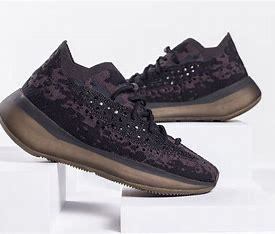
Brand: Adidas
Model: Yeezy Boost 380